Lambeth Conference

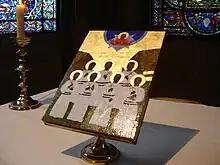
Icon of the Melanesian Martyrs at Canterbury Cathedral

In 2008, the seven martyred members of the Melanesian Brotherhood were honoured during the concluding Eucharist of the 2008 conference at Canterbury Cathedral. Their names were added to the book of contemporary martyrs and placed, along with an icon, on the altar of the "Chapel of the Saints and Martyrs of Our Times". When the Eucharist was over, bishops and others came to pray in front of the small altar in the chapel. The icon stands in the cathedral as a reminder of their witness to peace and of the multi-ethnic character of global Anglicanism.